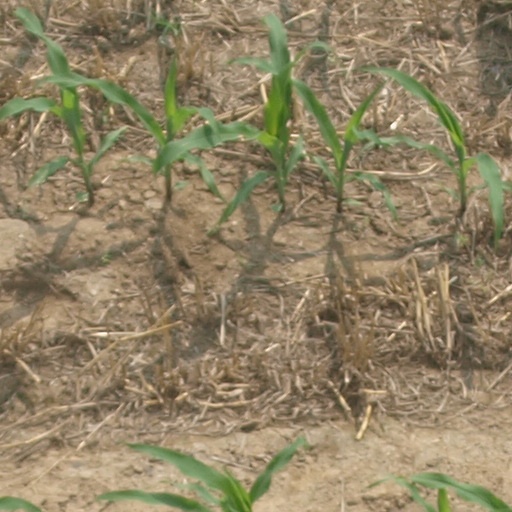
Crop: maize; corn